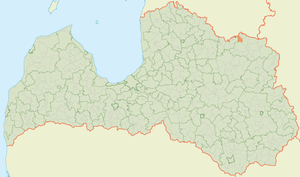
Jaunlaicenes pagasts
Jaunlaicenes pagasts' placering i Letland
Jaunlaicenes pagasts er en territorial enhed i Alūksnes novads i Letland. Pagasten etableredes i 1919, havde 486 indbyggere i 2010 og 478 indbyggere i 2016 og omfatter et areal på 52,20 kvadratkilometer. Hovedbyen i pagasten er Jaunlaicene.